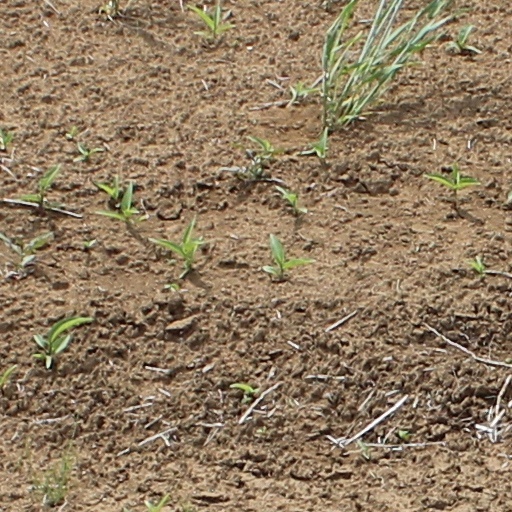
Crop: wheat